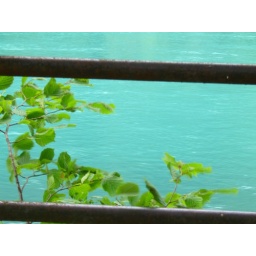
This is the accurate colour of the water in the river in Interlaken.